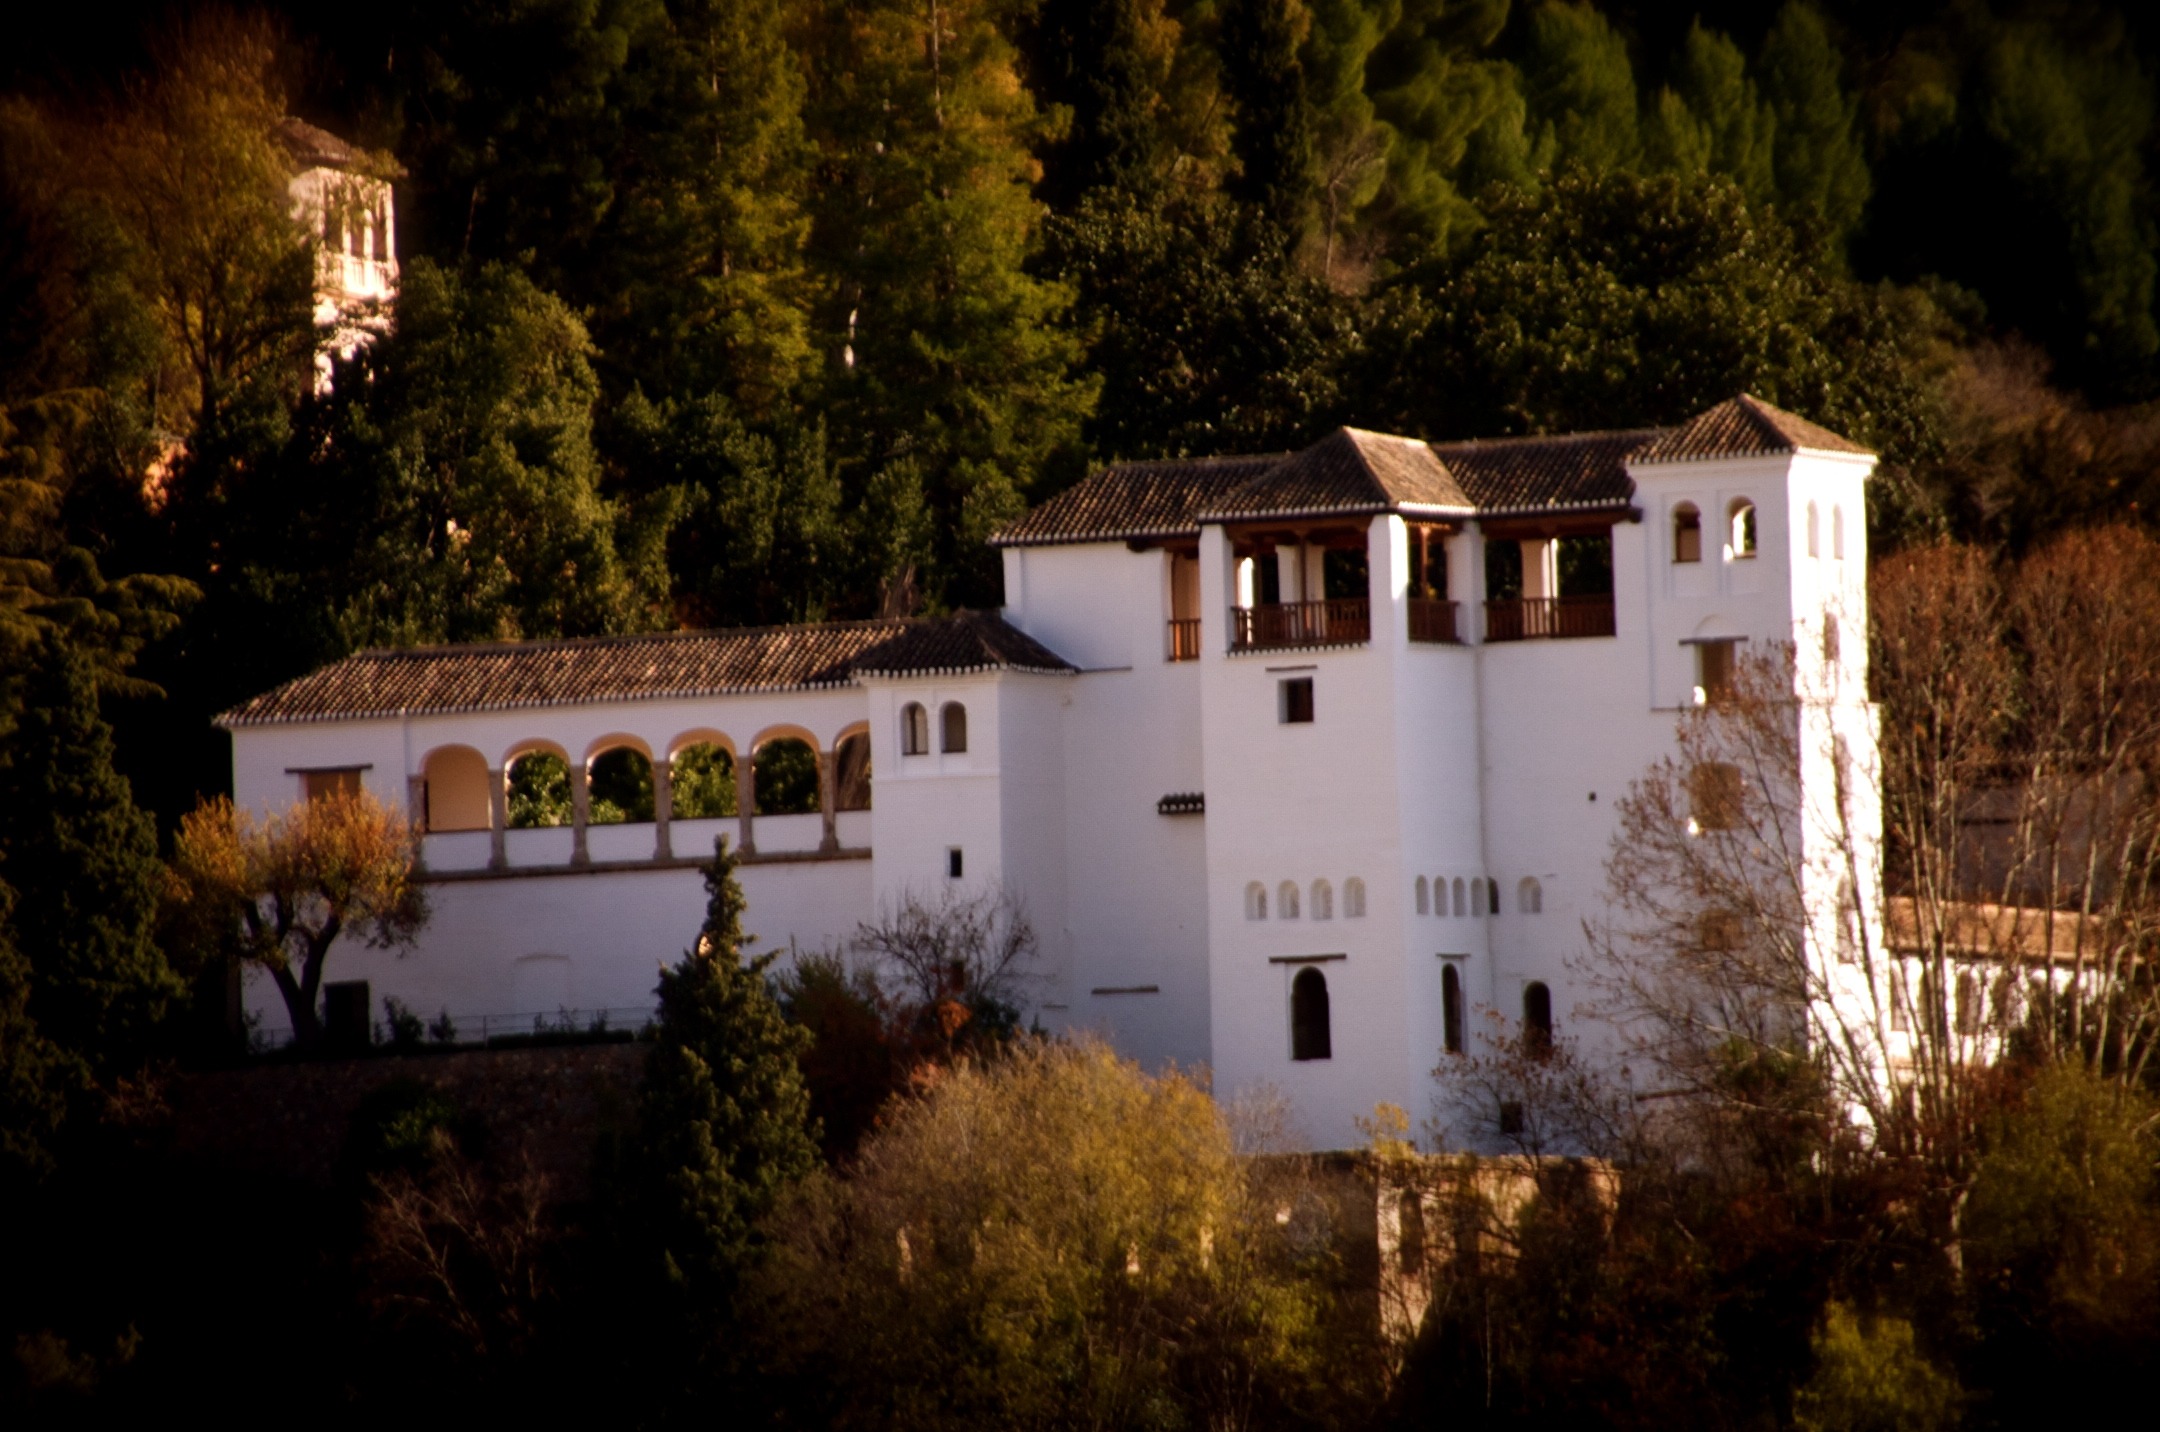
night, villa, mansion, house, building, chateau, palace, home, europe, cottage, castle, fortress, spain, andalusia, lavish, estate, expensive, granada, wealth, landscape lighting